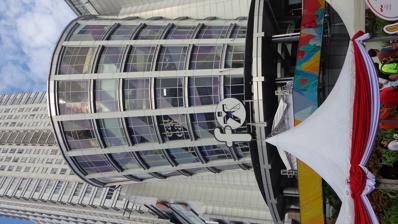
Country: Indonesia
Year built: 2008
Shopping mall in Jakarta fX Sudirman Location Gelora, Tanah Abang , Central Jakarta Coordinates 6°13′28″S 106°48′14″E / 6.224516°S 106.803833°E / -6.224516; 106.803833 Address Jalan Jenderal Sudirman Opening date July 21, 2008 Public transit access Senayan Mastercard Senayan Bank DKI Website fxsudirman .com fX Sudirman previously known as Lifestyle X'nter ( fX ) is a shopping mall in Jakarta , Indonesia . The mall is spread across the first eight floors of the building, and includes fashion, food, beauty, entertainment and business meeting facilities. It stands on a land operated by the Gelora Bung Karno Complex Management Center, who also operates the nearby Gelora Bung Karno Sports Complex . The building also contains apartments above the mall level 8, including hotel accommodation by Harris Hotel. The tenth floor contains a gym, pool and tennis court. The complex along with the mall and apartment tower, was known as Sudirman Place from 2006 to 2008. The apartment tower is 213 meters tall and one of the tallest apartment tower in Jakarta. The apartment tower was known as The Pinnacle from 2006 to 2008, which is now named as FX Residence . History fX Sudirman was first established and officially open in February 2006 as Sudirman Place by PT Aneka Bina Lestari who manages it with a concept that melds family mall and boutique mall. Although there were already two big malls ( Senayan City and Plaza Senayan ) close to the area, the owner was confident that the mall going to be very successful considering its strategic location, being easily reached from patrons arriving from several direction. When it was first established, around a hundred tenants agreed to open in the new mall, however less than ten tenants opened at the launch, namely Nichols Edward, Bali Deli, Zuma and Starbucks . Most of the tenants cancelled their agreement to open in the mall, or closed soon after opening because the mall suffered from a lack of visitors. According to Bagus Y. Prastowo, GM Advertising and Promotion FX Plaza, the family mall concept with 100 tenants wouldn't work because its size (30 thousand m2) was as too small compared to the other malls close by with 150 thousand m2 space. Sudirman Place officially closed in November 2006. The building management was then taken over by PT Plaza Lifestyle Prima (Group PT Plaza Indonesia Realty Tbk/PIR) who saw potential based on its location, provided it could be positioned in the market as complementary to the malls nearby. After three months comparative study, a further six months was taken to create the new concept for the mall. The new management uses overseas building designer Denton Corker Marshall and its architect Budiman (Principal Architect), the same company who designed Plaza eX. After actively promoting it creatively and intensively, Henny Udi Marketing Director from PT Plaza Lifestyle Prima as the sister company of Plaza Indonesia Realty (PIR) manages to increase tenant occupancy rate from 25 percent to 97 percent. It is reopened in July 2008 as fX Plaza . The previous tenants were encouraged to stay with one condition that they should follow the "new concept", or their contracts were settled "peacefully", according to Henny Udi (Leasing Director). When it is first opened, the new concept manages to attract five thousand visitors daily to the mall. The mall provided 20 Mbit/s free wifi in every floor. with over 200 access points. and Atmosfear Slide was added to the mall. the slide designed by Legacy Entertainment. In June 2011, the apartment is taken over by Tauzia Hotel Management (now part of The Ascott Limited ) and operated its seventh hotel chain (Harris Hotel) and introduce it as "Harris Suites" inside fX Sudirman. It has 88 rooms and uses an already established facility for the apartment. In July 2012, the mall celebrates four years since the reopening. Land dispute fX building is part of land dispute surrounding Gelora Bung Karno area. According to Hakam Naja as the Head of Indonesia Country Asset Working Committee the funding received from fX mall is supposed to go to the country's asset instead of National Sports Committee of Indonesia (KONI). Bomb threat In November 2008, the building received a bomb threat sent to Indonesian police SMS number 1717, U.S. Embassy and Australian Embassy. fPod When it is re opens in mid 2008 the building "new concept" also offered 11 closed meeting places known as "fPod". Each fPod has a different design, by 10 Indonesian national and international architects, including Ridwan Kamil , Leonard Theosabatra, Alvin Tjitowirjo, Willis Kusuma and Avianti Armand . fPod include audio-visual equipment, wifi, and songs for guests wishing to use the fPod for karaoke. Events JKT48 Theater, photographed 28 February 2020 fX was the venue for Social Media Festival (SocMedFest) 22–24 September 2011, which attracted 3,000 attendees, making it the largest social media festival in Indonesia, and featured a broad range of organisations using social media effectively, from commercial enterprise to non-profit humanitarian purposes. From 8 September 2012, idol group JKT48 perform regularly in their theater which is set on its fourth floor. References